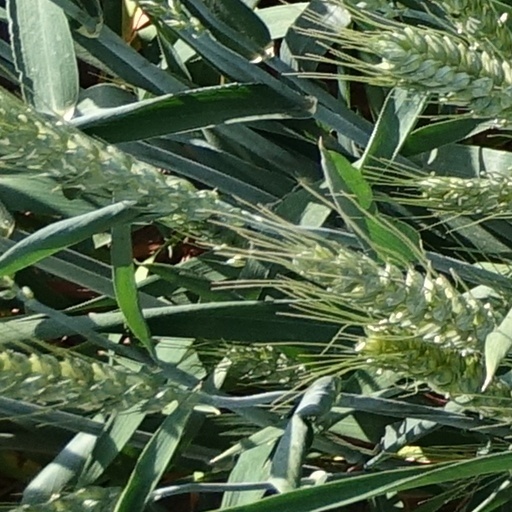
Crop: wheat